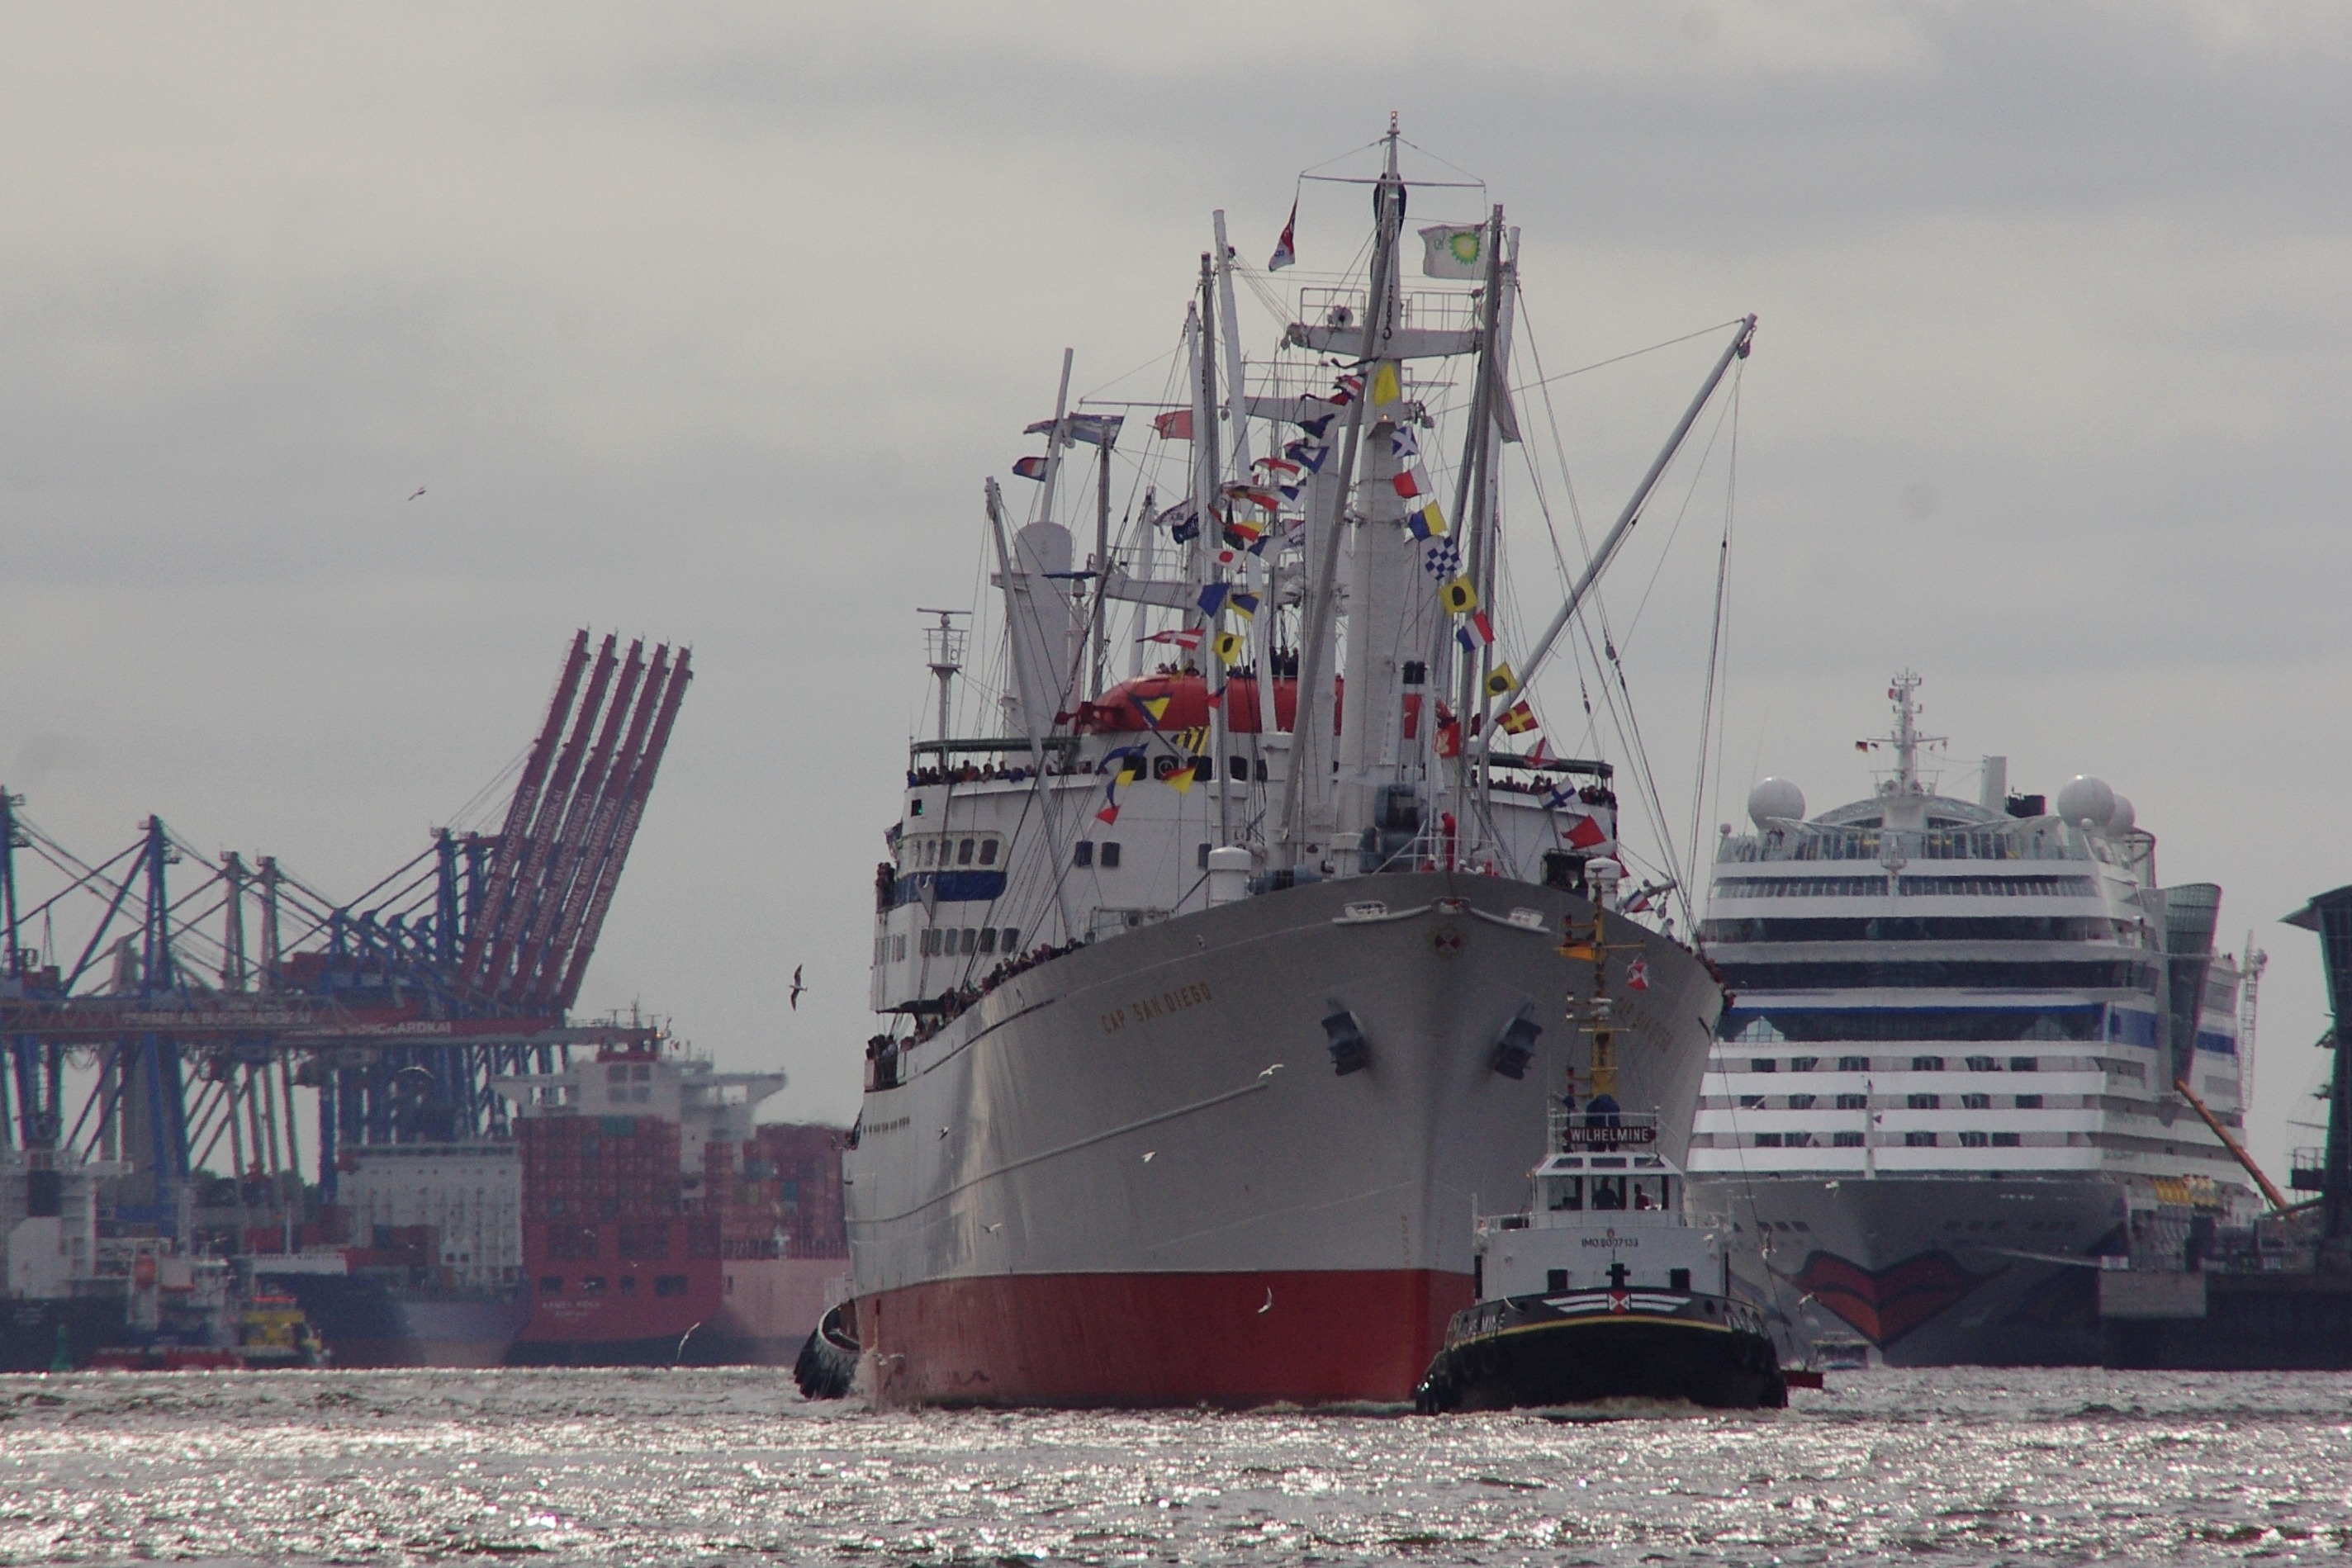
sea, coast, water, ocean, boat, ship, transport, vehicle, harbor, port, ferry, ships, channel, steamer, navy, tugboat, watercraft, hamburg, container ship, fishing vessel, freight transport, research vessel